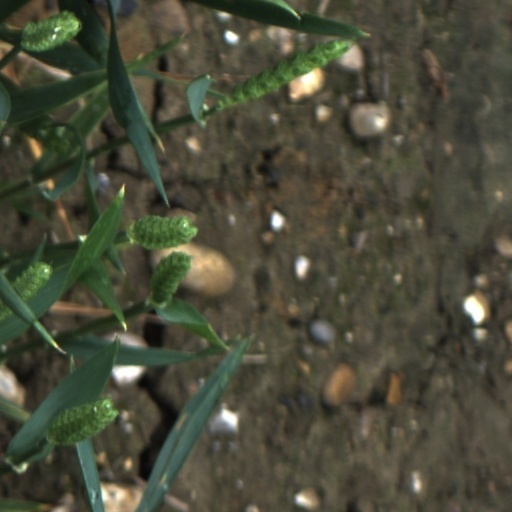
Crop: wheat